Captive Wild Woman

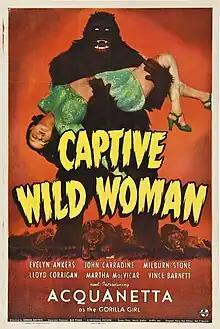
Theatrical release poster

Captive Wild Woman is a 1943 American horror film directed by Edward Dmytryk. The film stars Evelyn Ankers, John Carradine, Milburn Stone, and features Acquanetta as Paula, the Ape Woman. The film involves a scientist, Dr. Sigmund Walters, whose experiments turn a female gorilla named Cheela into a human by injecting the ape with sex hormones and via brain transplants.